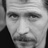
Emotion: neutral